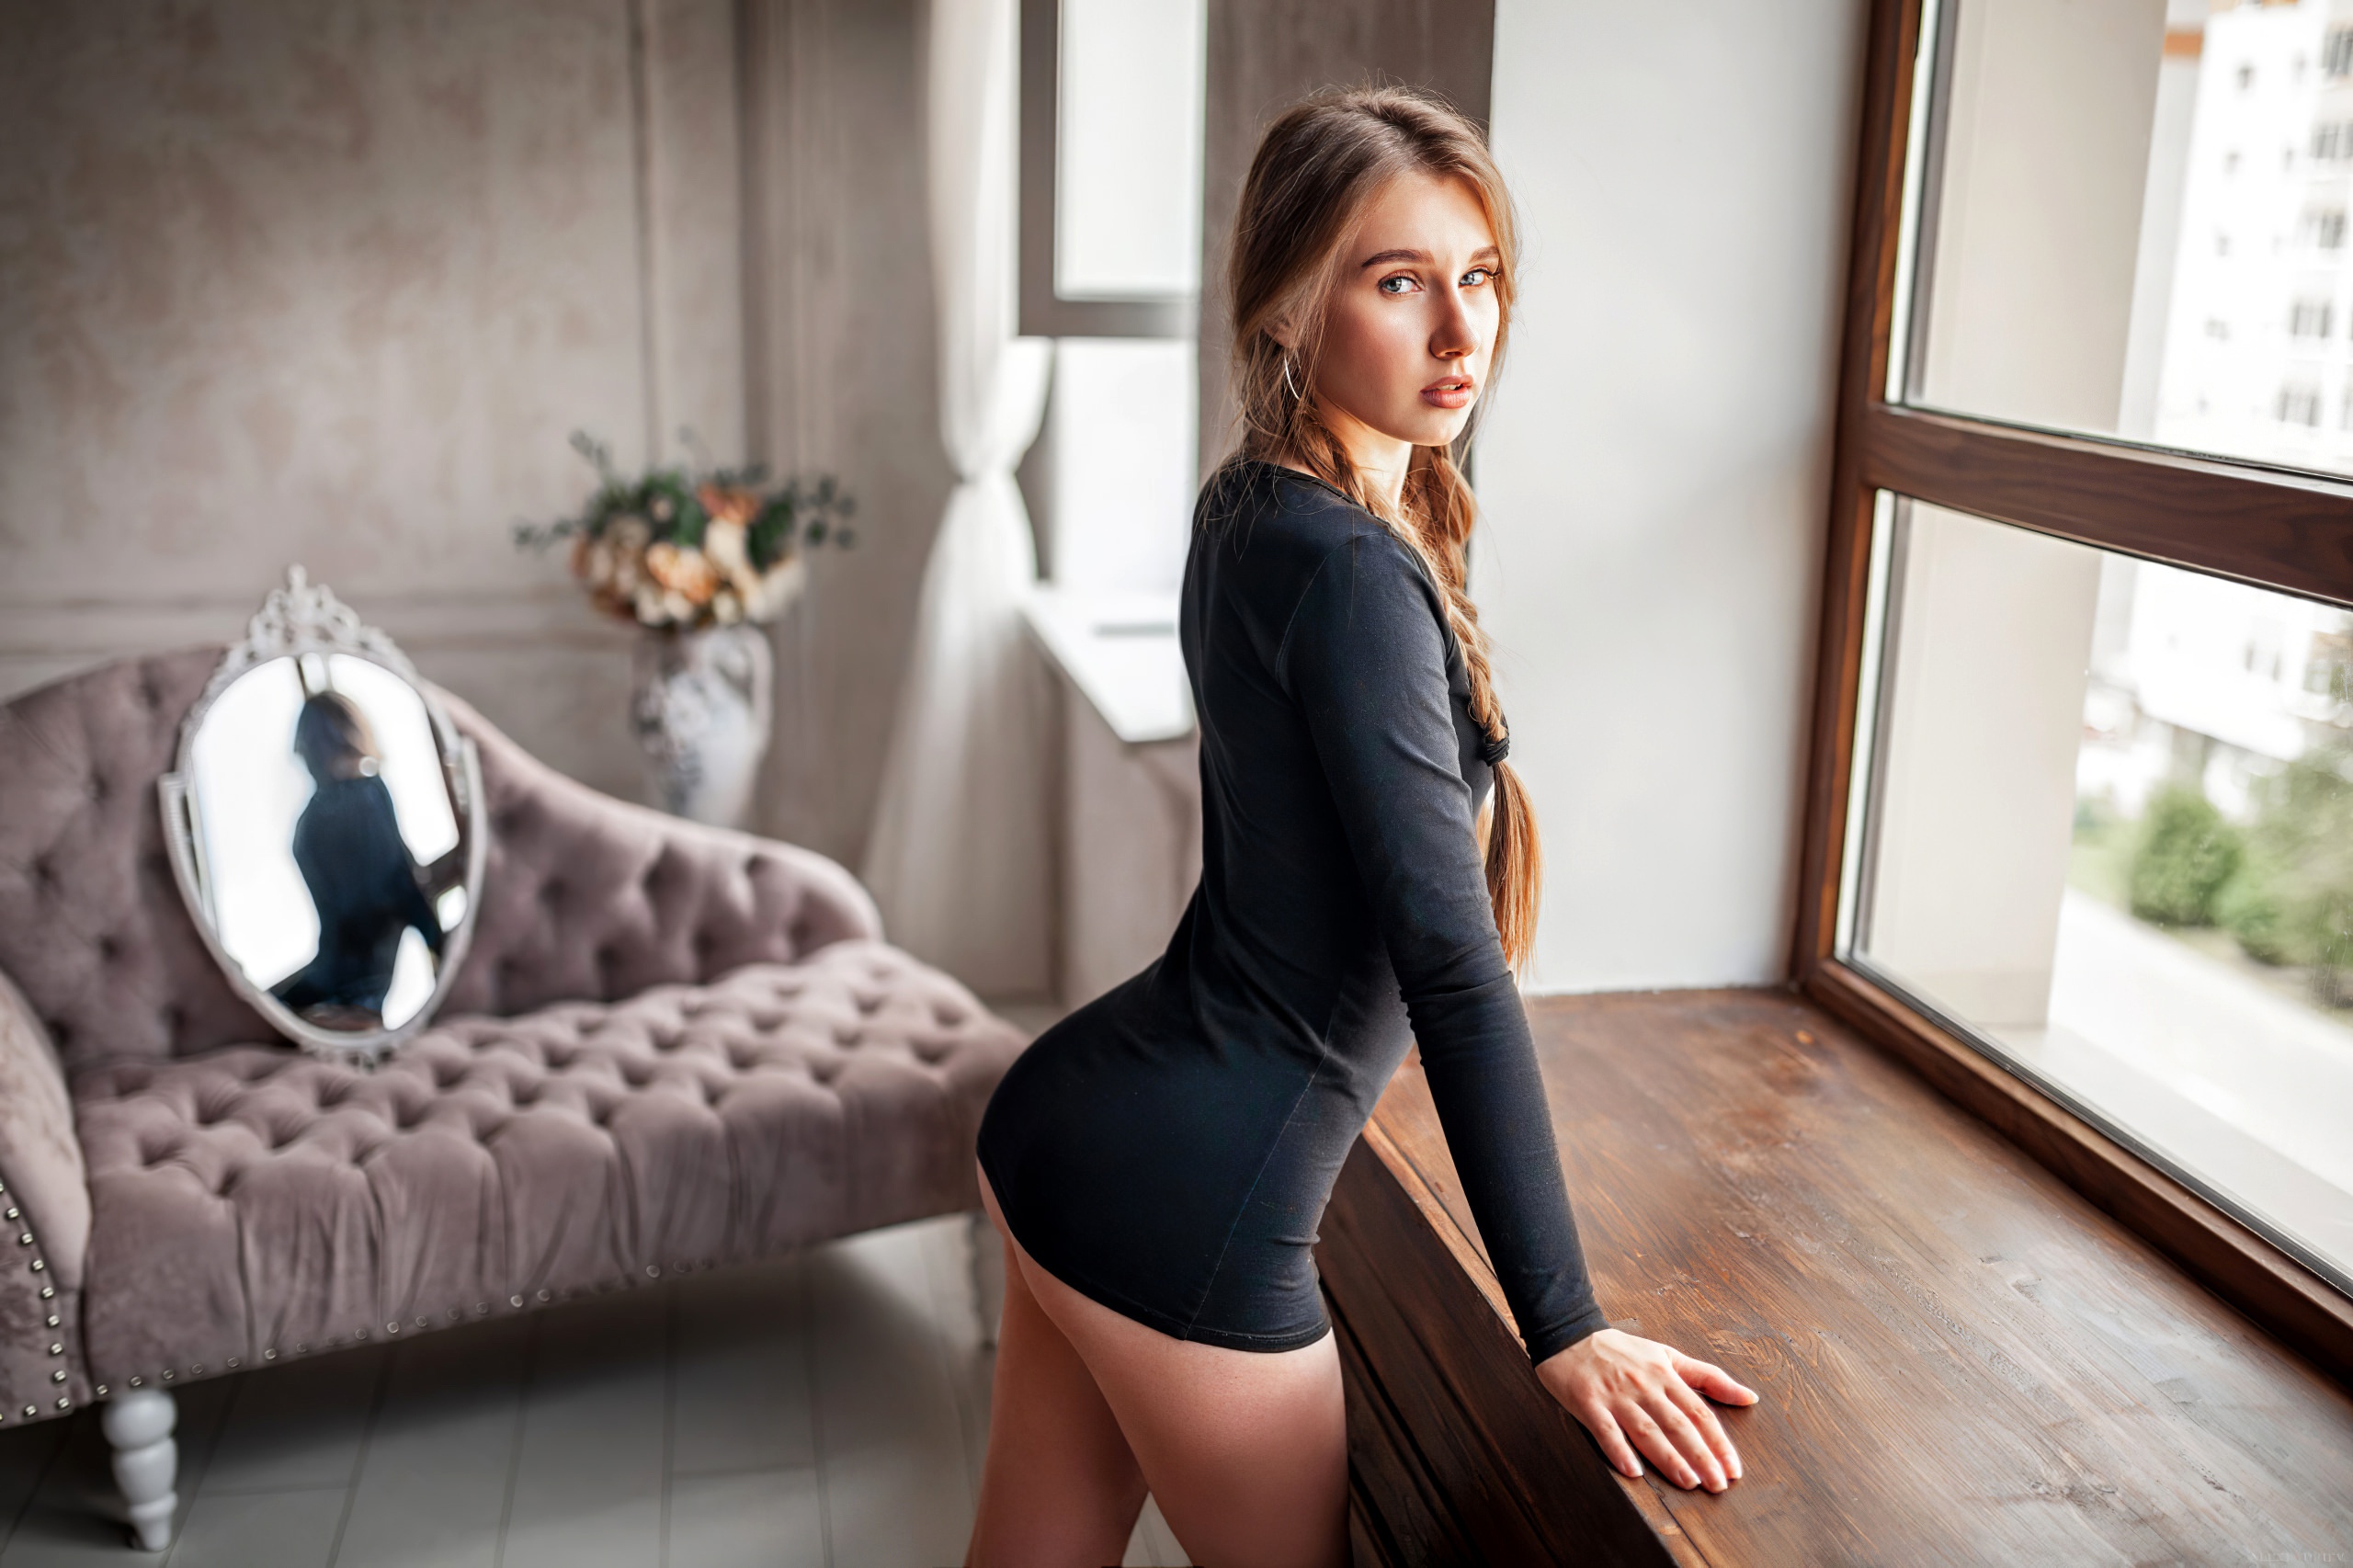
women, model, people, girl, photography, shoulder, leg, flash photography, neck, sleeve, lighting, waist, knee, interior design, thigh, comfort, fashion design, blazer, black hair, sportswear, trunk, human leg, lingerie, long hair, flooring, blond, abdomen, fashion model, art model, sitting, chest, brown hair, room, fetish model, pattern, foot, boot, formal wear, stocking, fashion accessory, undergarment, toy, fur, personal protective equipment, suit, photo shoot, portrait photography, leather, necklace, stuffed toy